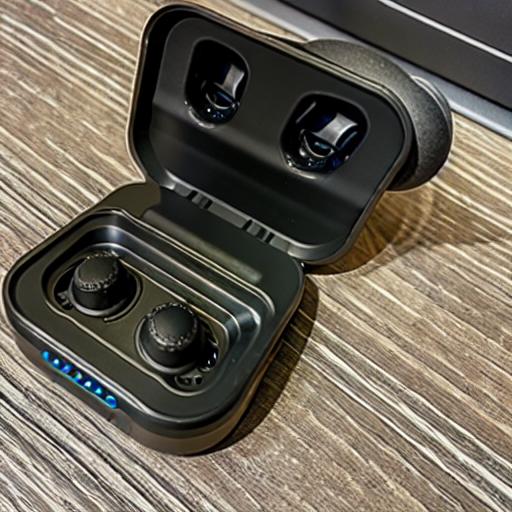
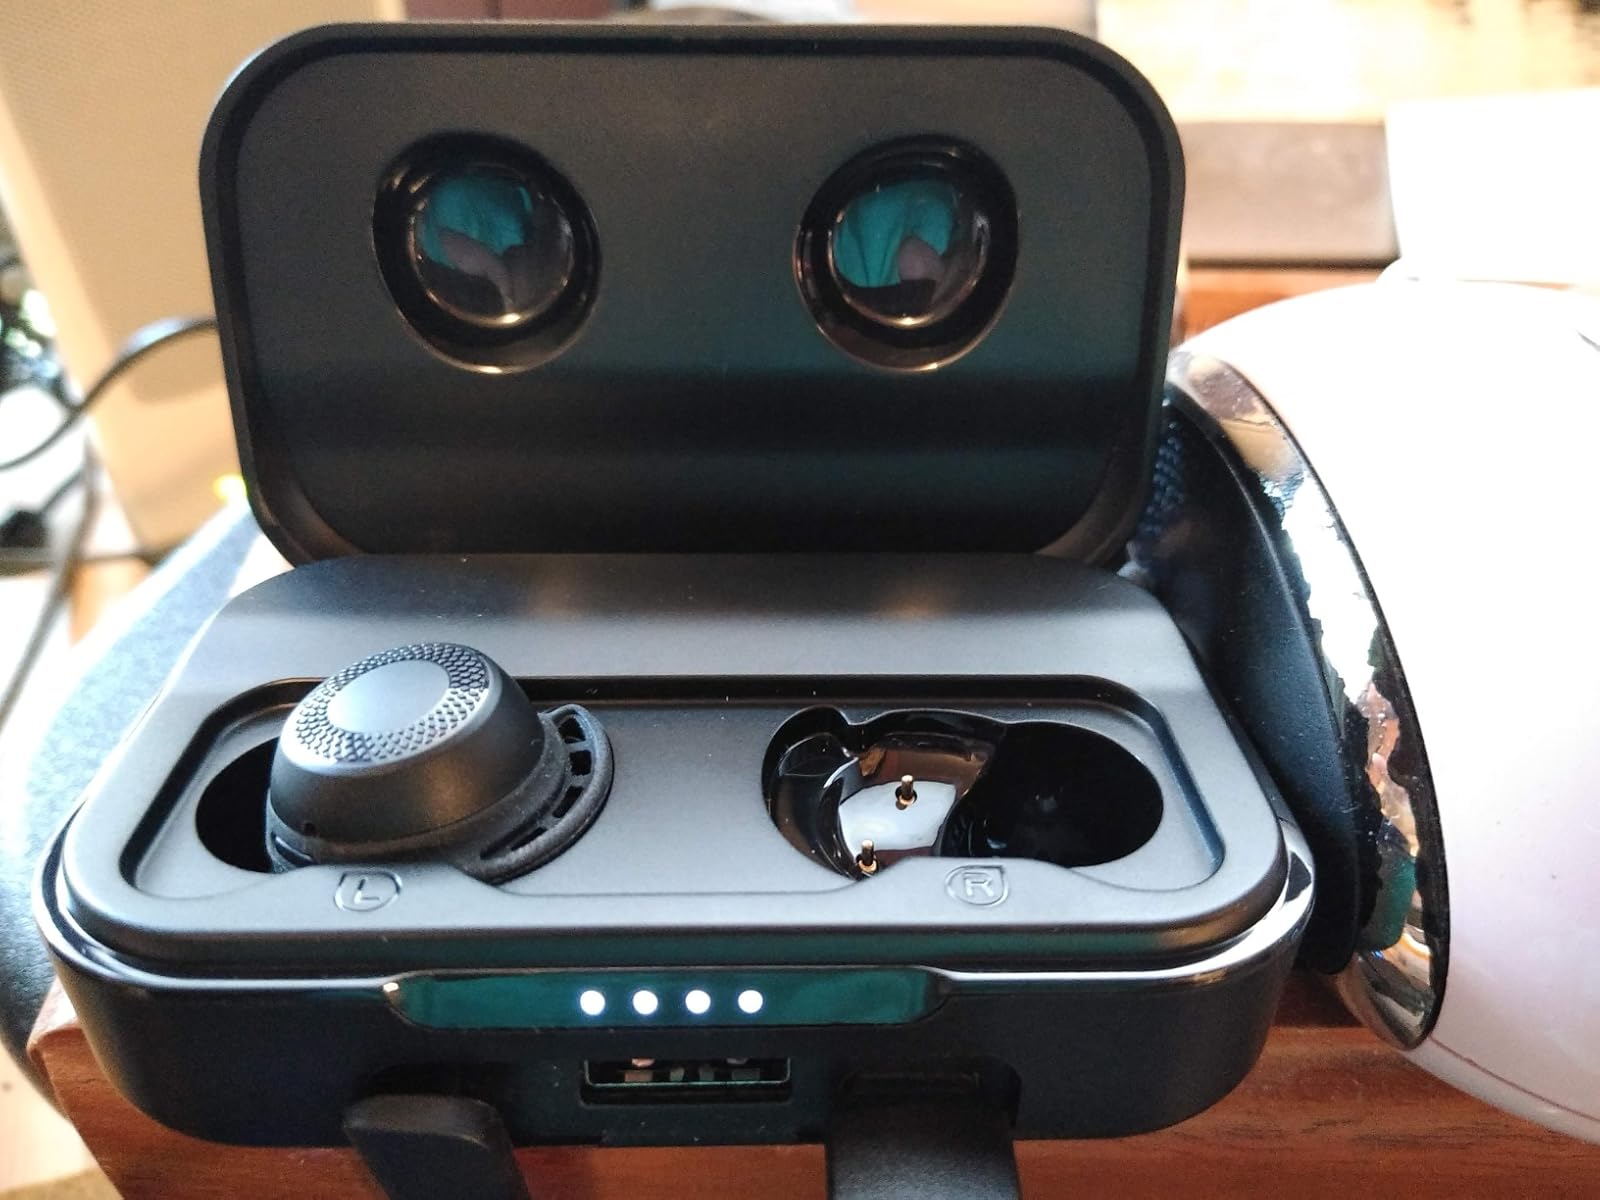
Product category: earbuds
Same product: no